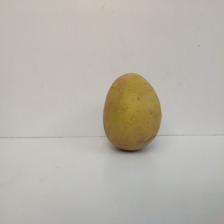
Size: Large